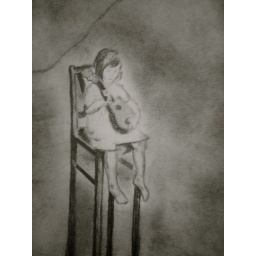
girl in a chair